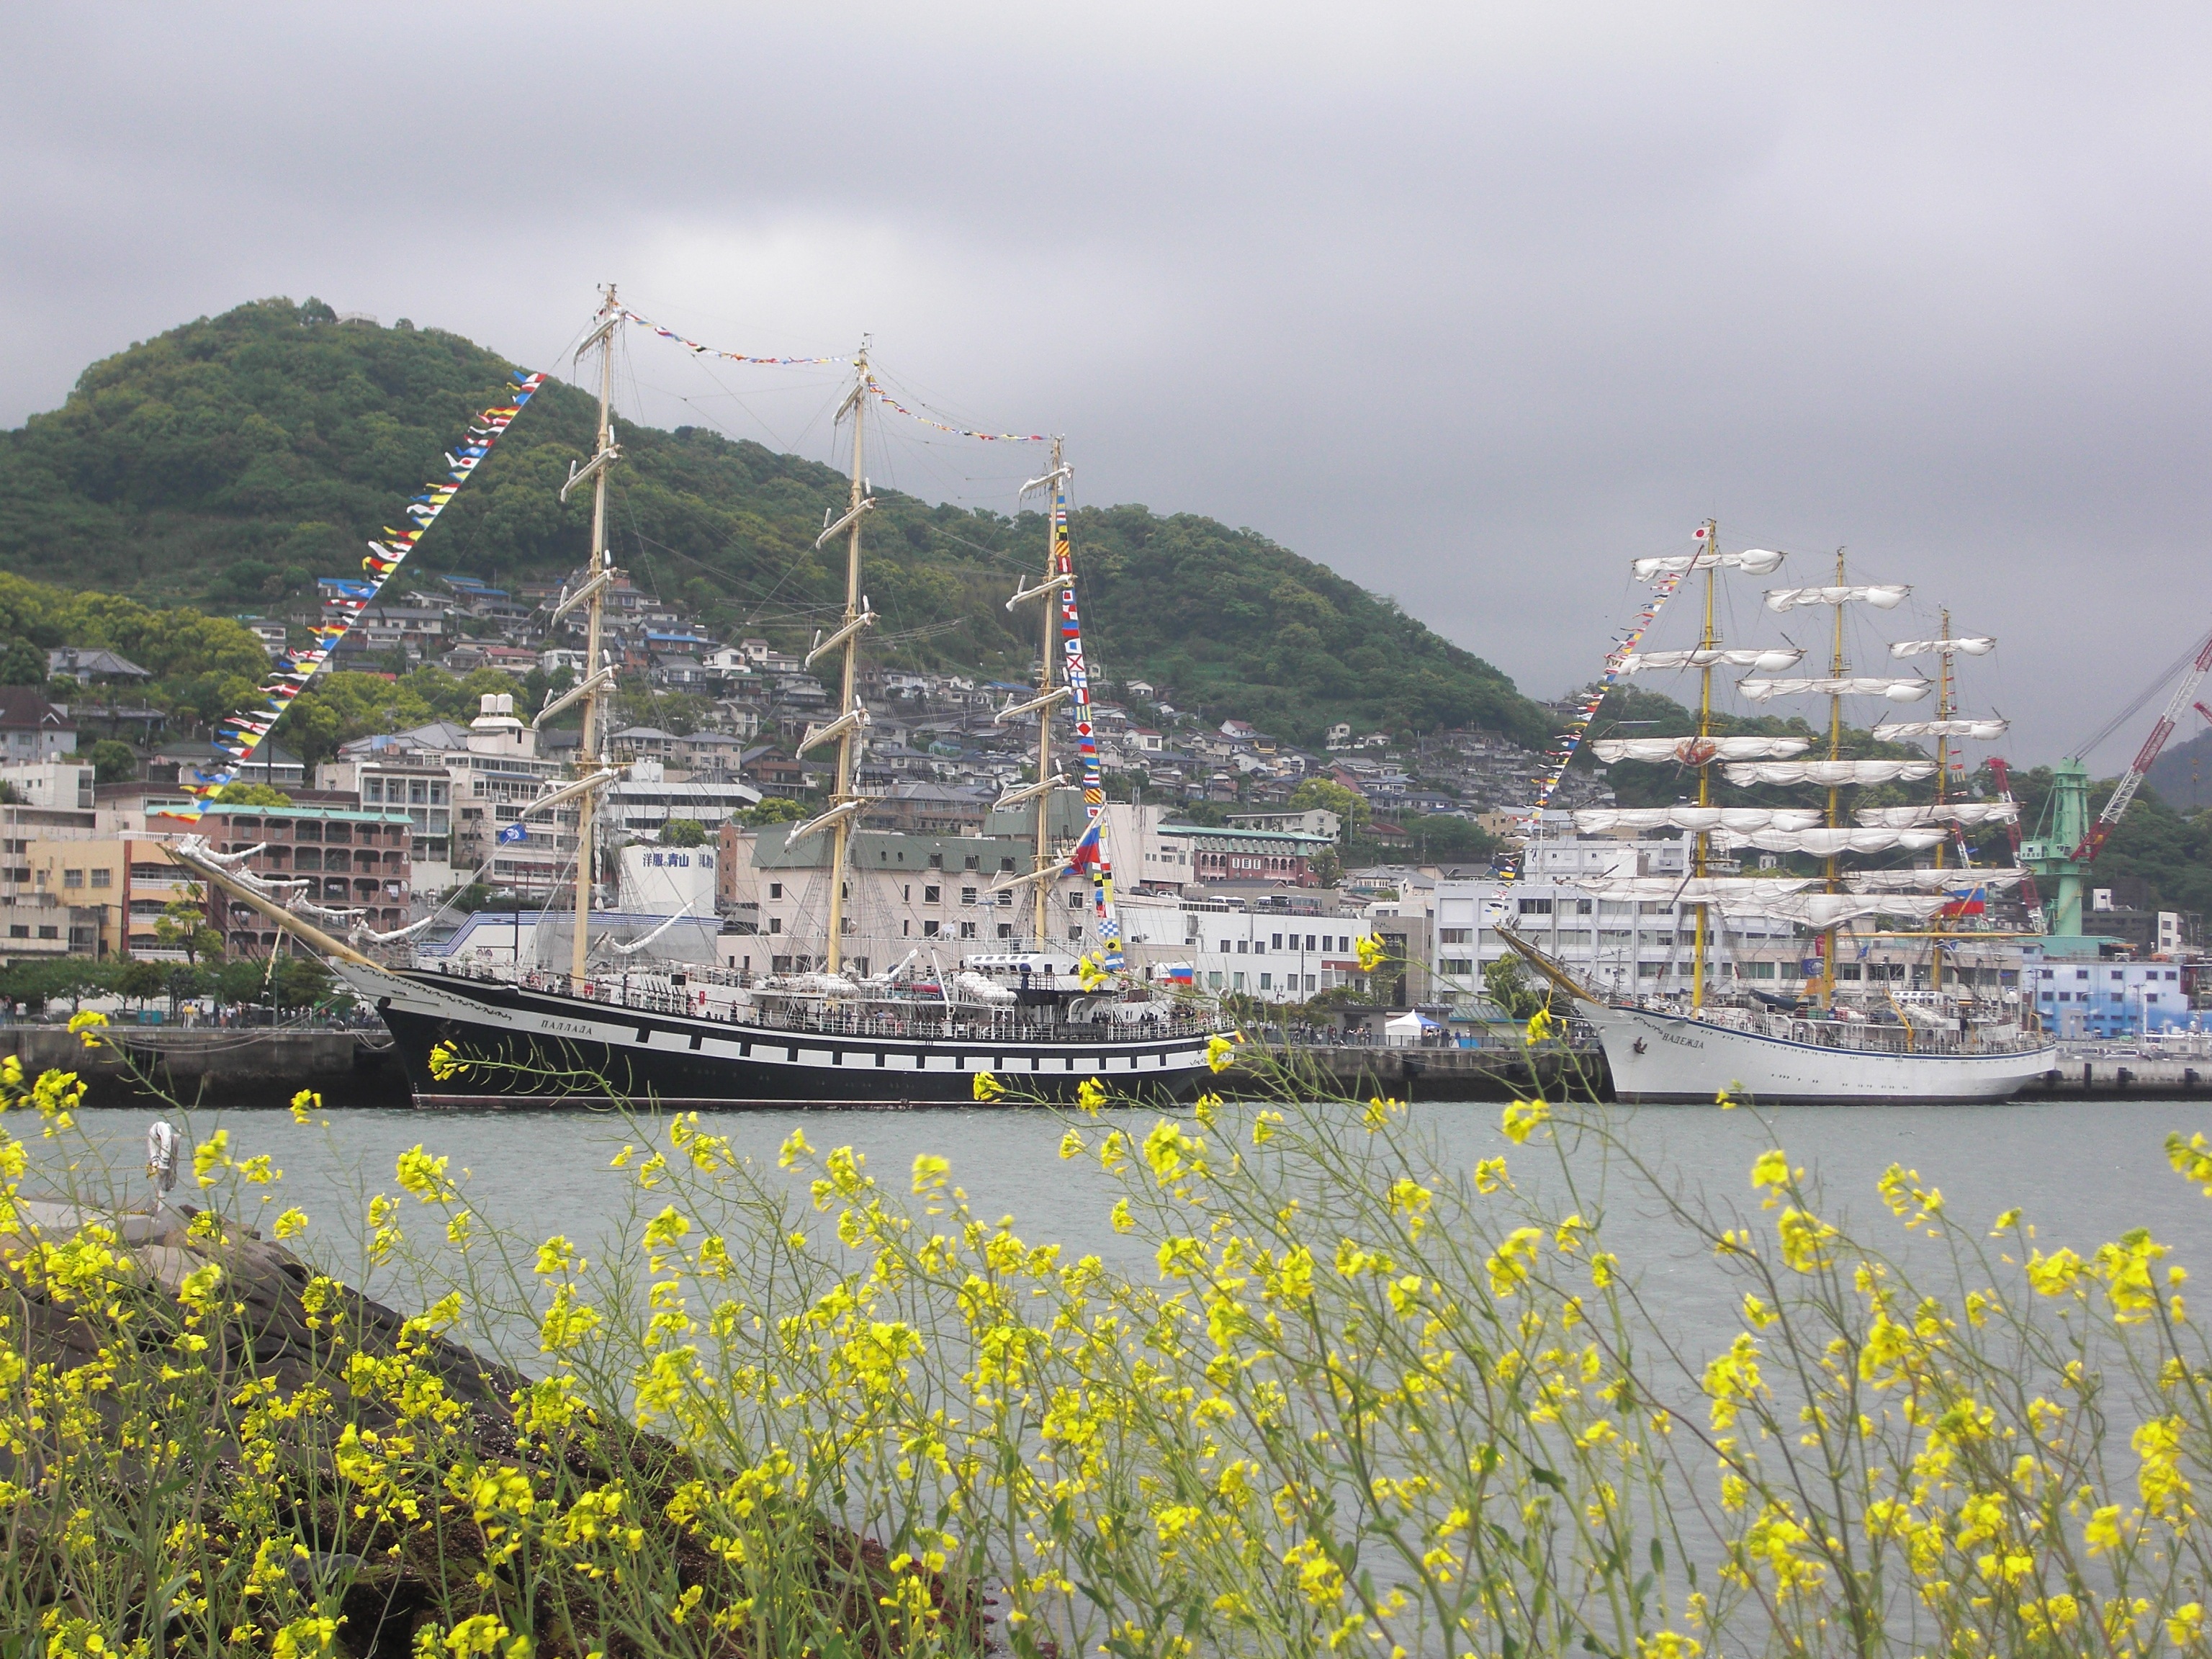
sea, coast, ship, vehicle, bay, harbor, port, nagasaki, watercraft, sailing ship, nagasaki port